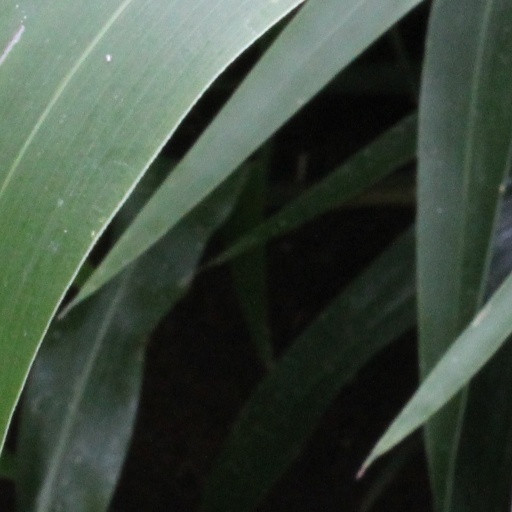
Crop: sorghum